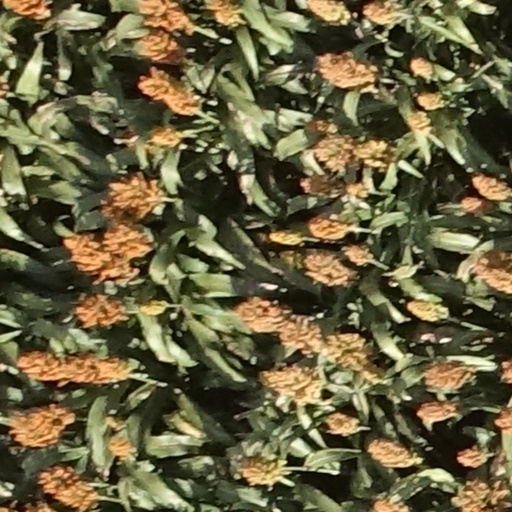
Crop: sorghum